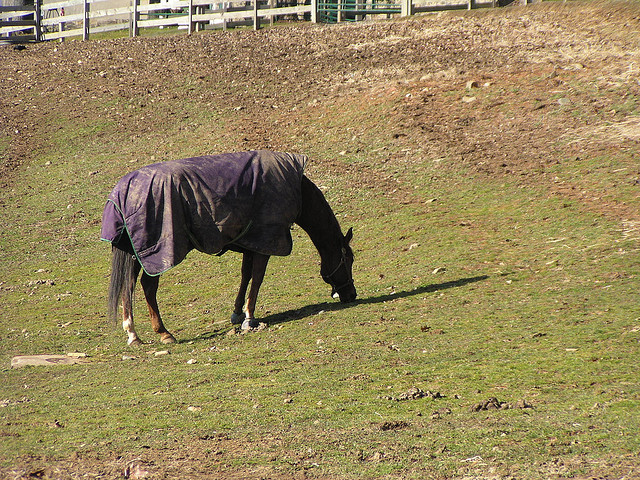
user: Given an image and a question. Answer the question in a short answer. Question: What season do you think it is? Short Answer:
assistant: spring